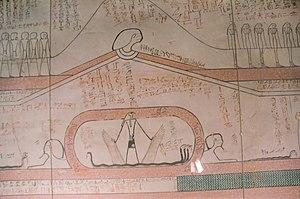
L'Amdouat qui signifie en ancien égyptien, « ce qu'il y a dans la Douât », est un important texte religieux funéraire de l'Égypte antique plus connu sous le nom de Livre de l'Amdouat, Livre de la salle cachée ou encore Livre des demeures secrètes.
Selon les mythes funéraires des Anciens Égyptiens, l’au-delà est le lieu où séjournent les dieux, les bienheureux et les damnés. Domaine d'Osiris, ce monde supranaturel est à la fois souterrain, terrestre et céleste. Il est connu sous les dénominations de Kheret-Netjer, Ro-Sétaou, Douât et Neferet Imentet. La géographie de cet autre monde, ainsi que les êtres qui le peuplent, sont renseignés par divers écrits dont les Textes des pyramides, le Livre des deux chemins, le Livre des Morts, les Livres du monde souterrain et quelques contes.
L'art du Nouvel Empire égyptien correspond aux règnes des XVIIIᵉ, XIXᵉ et XXᵉ dynasties, le Nouvel Empire égyptien. Il atteint un apogée dans l'art de l'Égypte antique qu'il ne retrouvera plus ensuite. En effet, après cette longue période de rayonnement, la Troisième Période intermédiaire, puis la Basse époque n'auront plus les moyens de tels investissements dans les arts. Cette époque marque aussi une rupture nette après la Deuxième Période intermédiaire aux productions révélatrices de l'état d'une société bouleversée.
Isis est une reine mythique et une déesse funéraire de l'Égypte antique. Le plus souvent, elle est représentée comme une jeune femme coiffée d'un trône ou, à la ressemblance d'Hathor, d'une perruque surmontée par un disque solaire inséré entre deux cornes de vache.